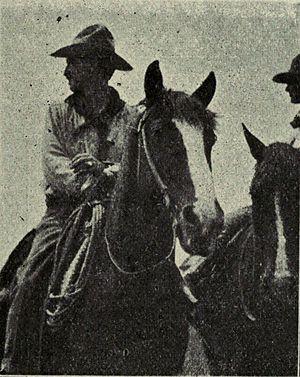
William Penhallow Henderson est un peintre, architecte et designer de meubles américain.